He Is My Master

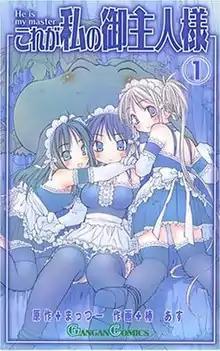
Cover of the first manga volume

is a Japanese manga series written by Mattsuu and illustrated by Asu Tsubaki, a formerly married couple. It originally ran in "Monthly Shōnen Gangan" from February 2002 to February 2007. It was adapted into an anime television series by Gainax and Shaft in 2005.